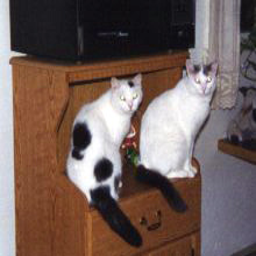
Two white cats sitting on a tv stand.
Two cats sitting on a tv stand under a tv.
Two cats perched on a wooden microwave cart.
Two cats one black and white and one brown and white.
Two cats sit together on a wooden television stand.